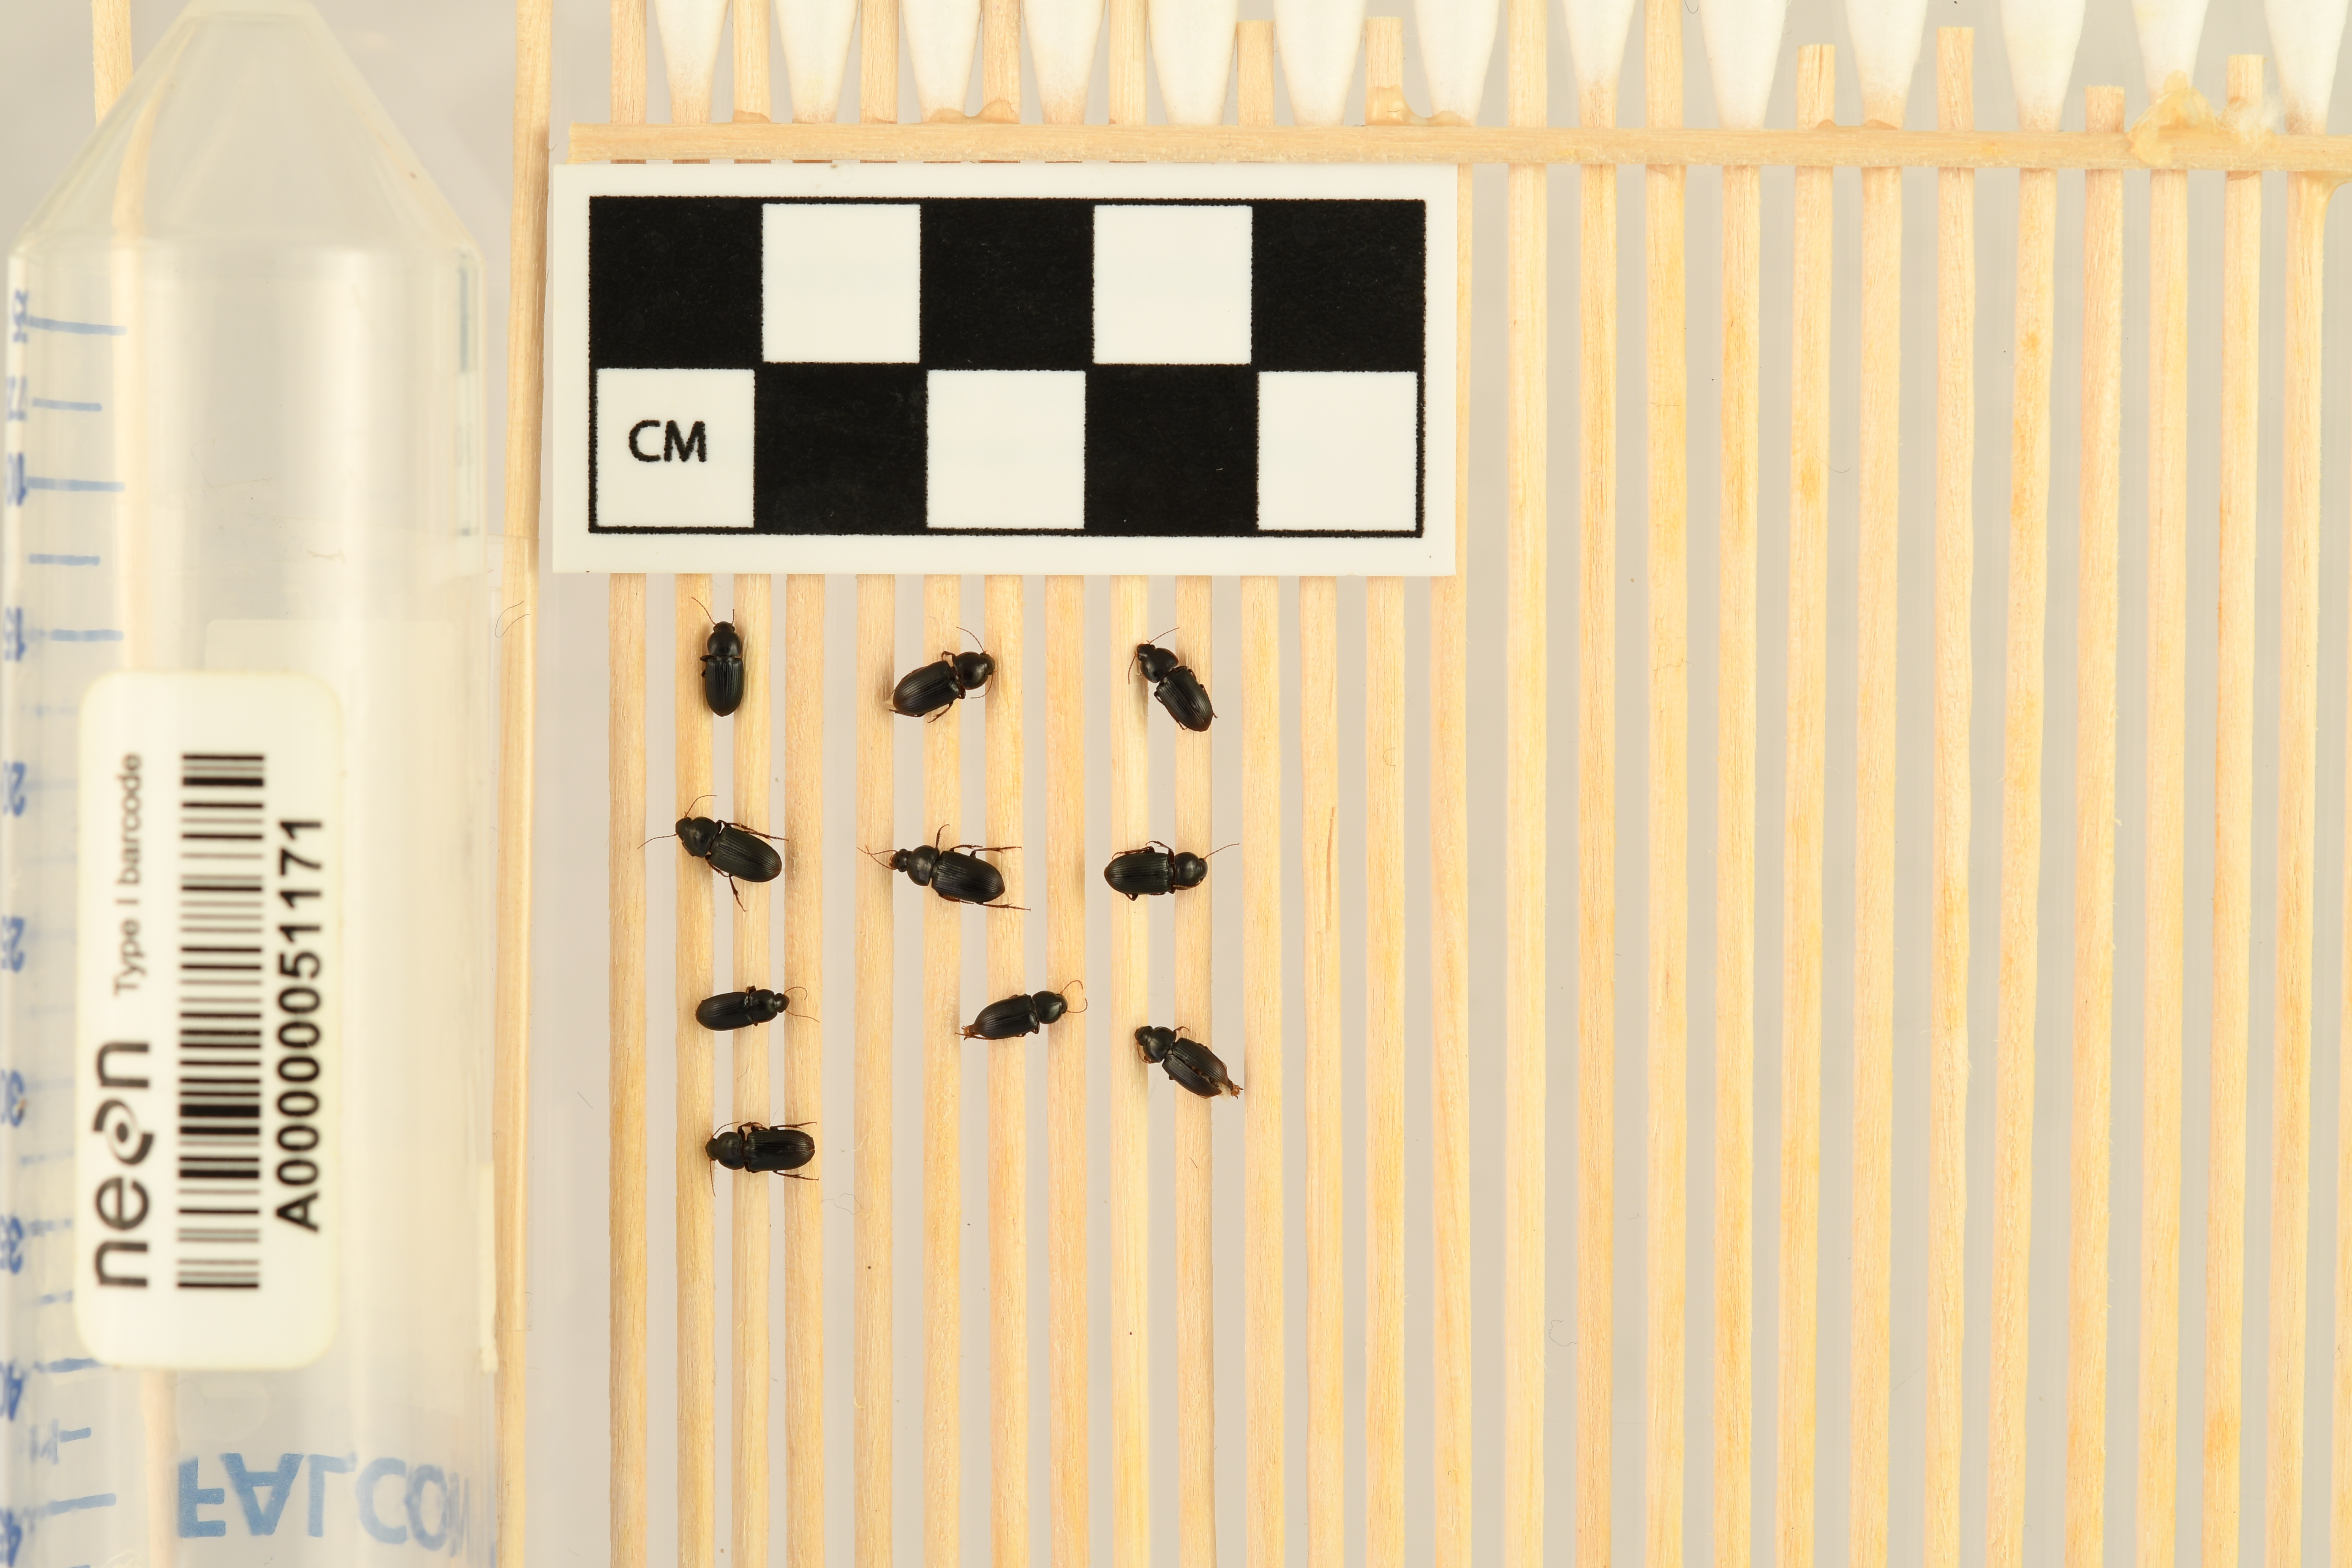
Discoderus parallelus — Central Plains Experimental Range NEON, plot CPER_003. Beetle 1, ElytraLength: 0.3381 cm (lying flat: Yes)

Discoderus parallelus — Central Plains Experimental Range NEON, plot CPER_003. Beetle 1, ElytraWidth: 0.2253 cm (lying flat: Yes)

Discoderus parallelus — Central Plains Experimental Range NEON, plot CPER_003. Beetle 2, ElytraLength: 0.4063 cm (lying flat: Yes)

Discoderus parallelus — Central Plains Experimental Range NEON, plot CPER_003. Beetle 2, ElytraWidth: 0.2331 cm (lying flat: Yes)

Discoderus parallelus — Central Plains Experimental Range NEON, plot CPER_003. Beetle 3, ElytraLength: 0.393 cm (lying flat: Yes)

Discoderus parallelus — Central Plains Experimental Range NEON, plot CPER_003. Beetle 3, ElytraWidth: 0.2325 cm (lying flat: Yes)

Discoderus parallelus — Central Plains Experimental Range NEON, plot CPER_003. Beetle 4, ElytraLength: 0.4319 cm (lying flat: Yes)

Discoderus parallelus — Central Plains Experimental Range NEON, plot CPER_003. Beetle 4, ElytraWidth: 0.2489 cm (lying flat: Yes)

Discoderus parallelus — Central Plains Experimental Range NEON, plot CPER_003. Beetle 5, ElytraLength: 0.4365 cm (lying flat: Yes)

Discoderus parallelus — Central Plains Experimental Range NEON, plot CPER_003. Beetle 5, ElytraWidth: 0.2516 cm (lying flat: Yes)

Discoderus parallelus — Central Plains Experimental Range NEON, plot CPER_003. Beetle 6, ElytraLength: 0.3944 cm (lying flat: Yes)

Discoderus parallelus — Central Plains Experimental Range NEON, plot CPER_003. Beetle 6, ElytraWidth: 0.2395 cm (lying flat: Yes)

Discoderus parallelus — Central Plains Experimental Range NEON, plot CPER_003. Beetle 7, ElytraLength: 0.3288 cm (lying flat: Yes)

Discoderus parallelus — Central Plains Experimental Range NEON, plot CPER_003. Beetle 7, ElytraWidth: 0.2085 cm (lying flat: Yes)

Discoderus parallelus — Central Plains Experimental Range NEON, plot CPER_003. Beetle 8, ElytraLength: 0.386 cm (lying flat: Yes)

Discoderus parallelus — Central Plains Experimental Range NEON, plot CPER_003. Beetle 8, ElytraWidth: 0.2051 cm (lying flat: Yes)

Discoderus parallelus — Central Plains Experimental Range NEON, plot CPER_003. Beetle 9, ElytraLength: 0.416 cm (lying flat: No)

Discoderus parallelus — Central Plains Experimental Range NEON, plot CPER_003. Beetle 9, ElytraWidth: 0.1993 cm (lying flat: No)

Discoderus parallelus — Central Plains Experimental Range NEON, plot CPER_003. Beetle 10, ElytraLength: 0.4087 cm (lying flat: Yes)

Discoderus parallelus — Central Plains Experimental Range NEON, plot CPER_003. Beetle 10, ElytraWidth: 0.2395 cm (lying flat: Yes)